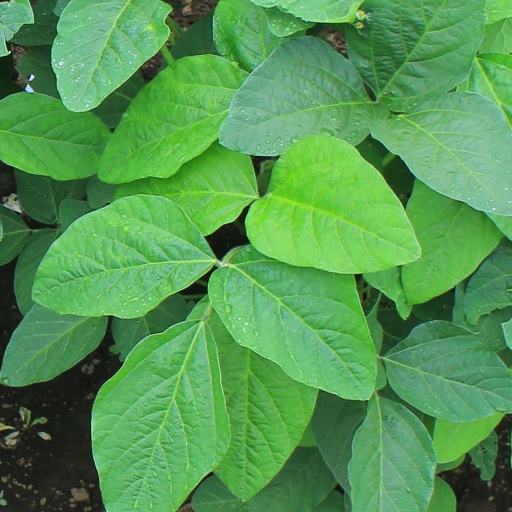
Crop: soybean